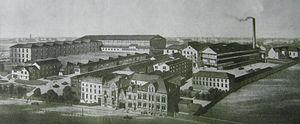
Ancienne Tannerie Van Cutsem
Soignies est une ville francophone de Belgique, située en Région wallonne, chef-lieu d'arrondissement en province de Hainaut. La ville de Soignies est une cité millénaire fondée au VIIᵉ siècle par Vincent Madelgaire. L'entité de Soignies est composée depuis la fusion des communes en 1977 des villages d'Horrues, de Naast, de Thieusies, de Casteau, de Neufvilles et de Chaussée-Notre-Dame-Louvignies. Soignies est considérée comme le centre européen de la pierre de taille.